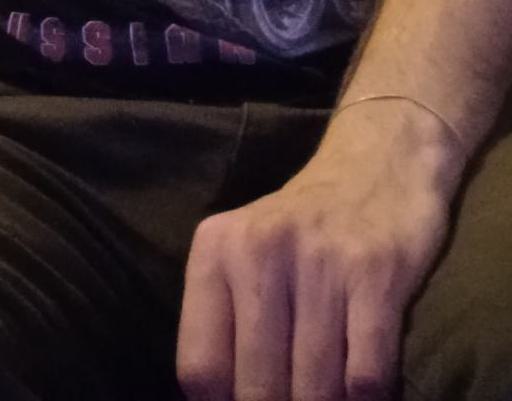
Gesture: no_gesture